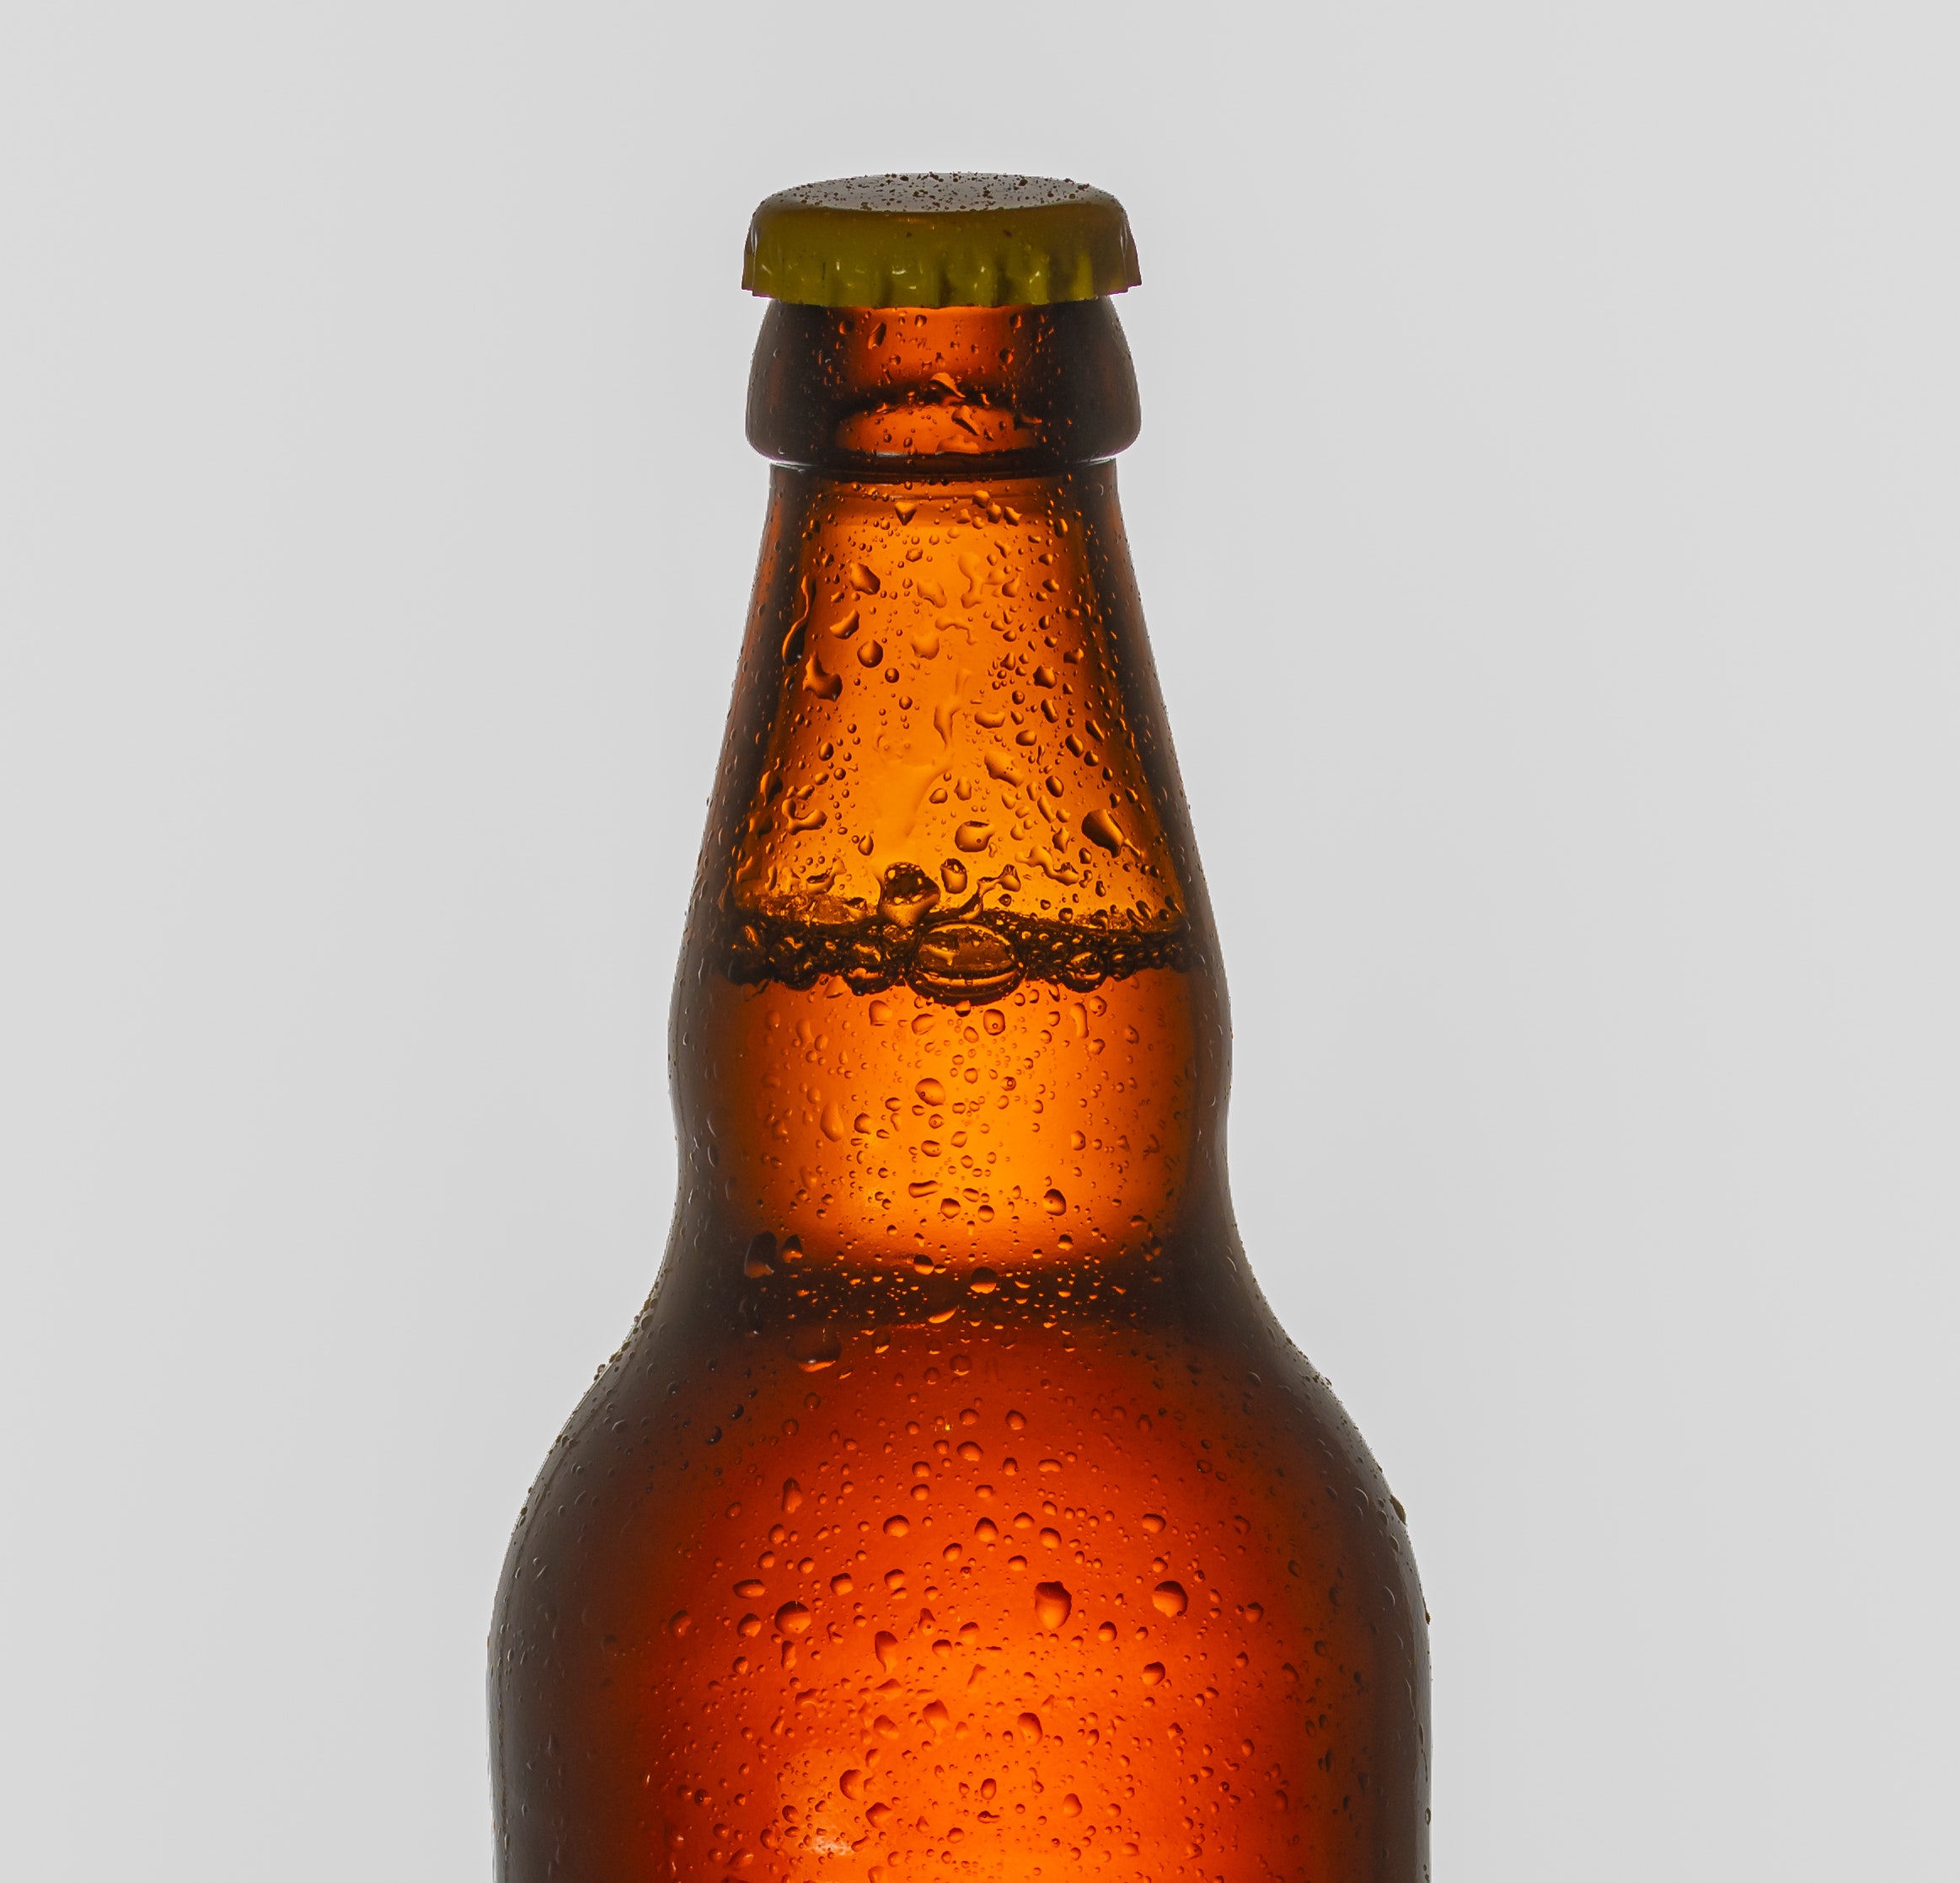
drink, brown, bottle, liquid, glass bottle, amber, alcoholic beverage, Tints and shades, plant, Bottle stopper saver, glass, distilled beverage, metal, liqueur, drinkware, beer bottle, still life photography, tableware, ingredient, solution